Joseph II, Holy Roman Emperor

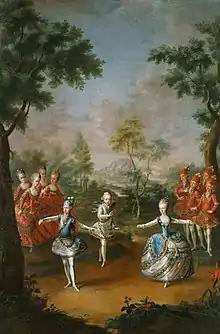
"Fête organized to celebrate the marriage of Emperor Joseph II to Princess Maria Josepha of Bavaria". The central figures are the three youngest siblings of Joseph, from left to right Archduke Ferdinand as the groom, Archduke Maximilian Franz as Cupid and Archduchess Marie Antoinette as the bride

Almost immediately on the back of their newfound parenthood, the couple then endured two consecutive miscarriages—an ordeal particularly hard on Isabella—followed quickly by another pregnancy. Pregnancy was again provoking melancholy, fears and dread in Isabella. In November 1763, while six months pregnant, Isabella fell ill with smallpox and went into premature labor, resulting in the birth of their second child, Archduchess Maria Christina (b.d November 22, 1763), who died shortly after being born.